Surrey

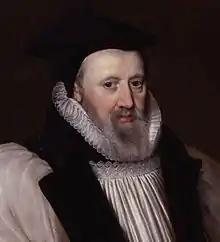
17th century middle-aged bearded man in black cap and jacket over a white shirt

George Abbot, the son of a Guildford clothworker, served as Archbishop of Canterbury in 1611–1633. In 1619 he founded Abbot's Hospital, an almshouse in Guildford, which is still operating. He also made unsuccessful efforts to revitalise the local cloth industry. One of his brothers, Robert, became Bishop of Salisbury, while another, Maurice, was a founding shareholder of the East India Company who became the company's Governor and later Lord Mayor of London.